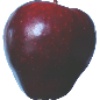
Label: red_delicious_apple